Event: Typhoon Ruby
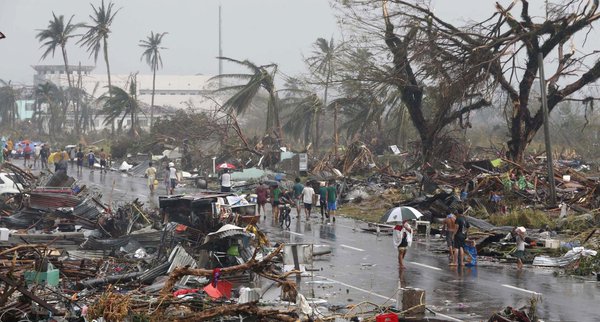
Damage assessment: damage